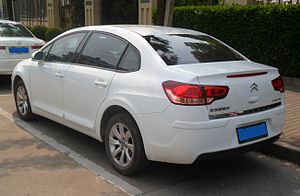
Citroën C4 / Sedanversioner / C-Quatre (2009−)
Citroën C-Quatre
Citroën C4 er en siden efteråret 2004 fremstillet personbilsmodel fra Citroën. Modellen bygges på PSA Peugeot Citroën's fabrik i Mulhouse, hvor også Peugeot 308 er blevet fremstillet siden sommeren 2007.